Fungi of Australia

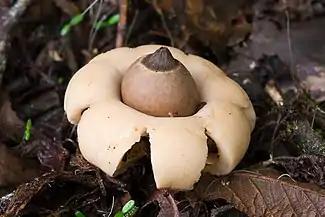
A rounded earth star ("Geastrum saccatum"), in Mount Field National Park, Tasmania

Native species are very poorly known, with most taxa undescribed. For those that have been, there are huge gaps in knowledge, especially with respect to distribution and, for the larger species, edibility. Reasons for this include the brief and unpredictable appearance of fruiting bodies, often the only evidence of most species, and the fact that there has been comparatively little scientific attention focused upon fungi in Australia.